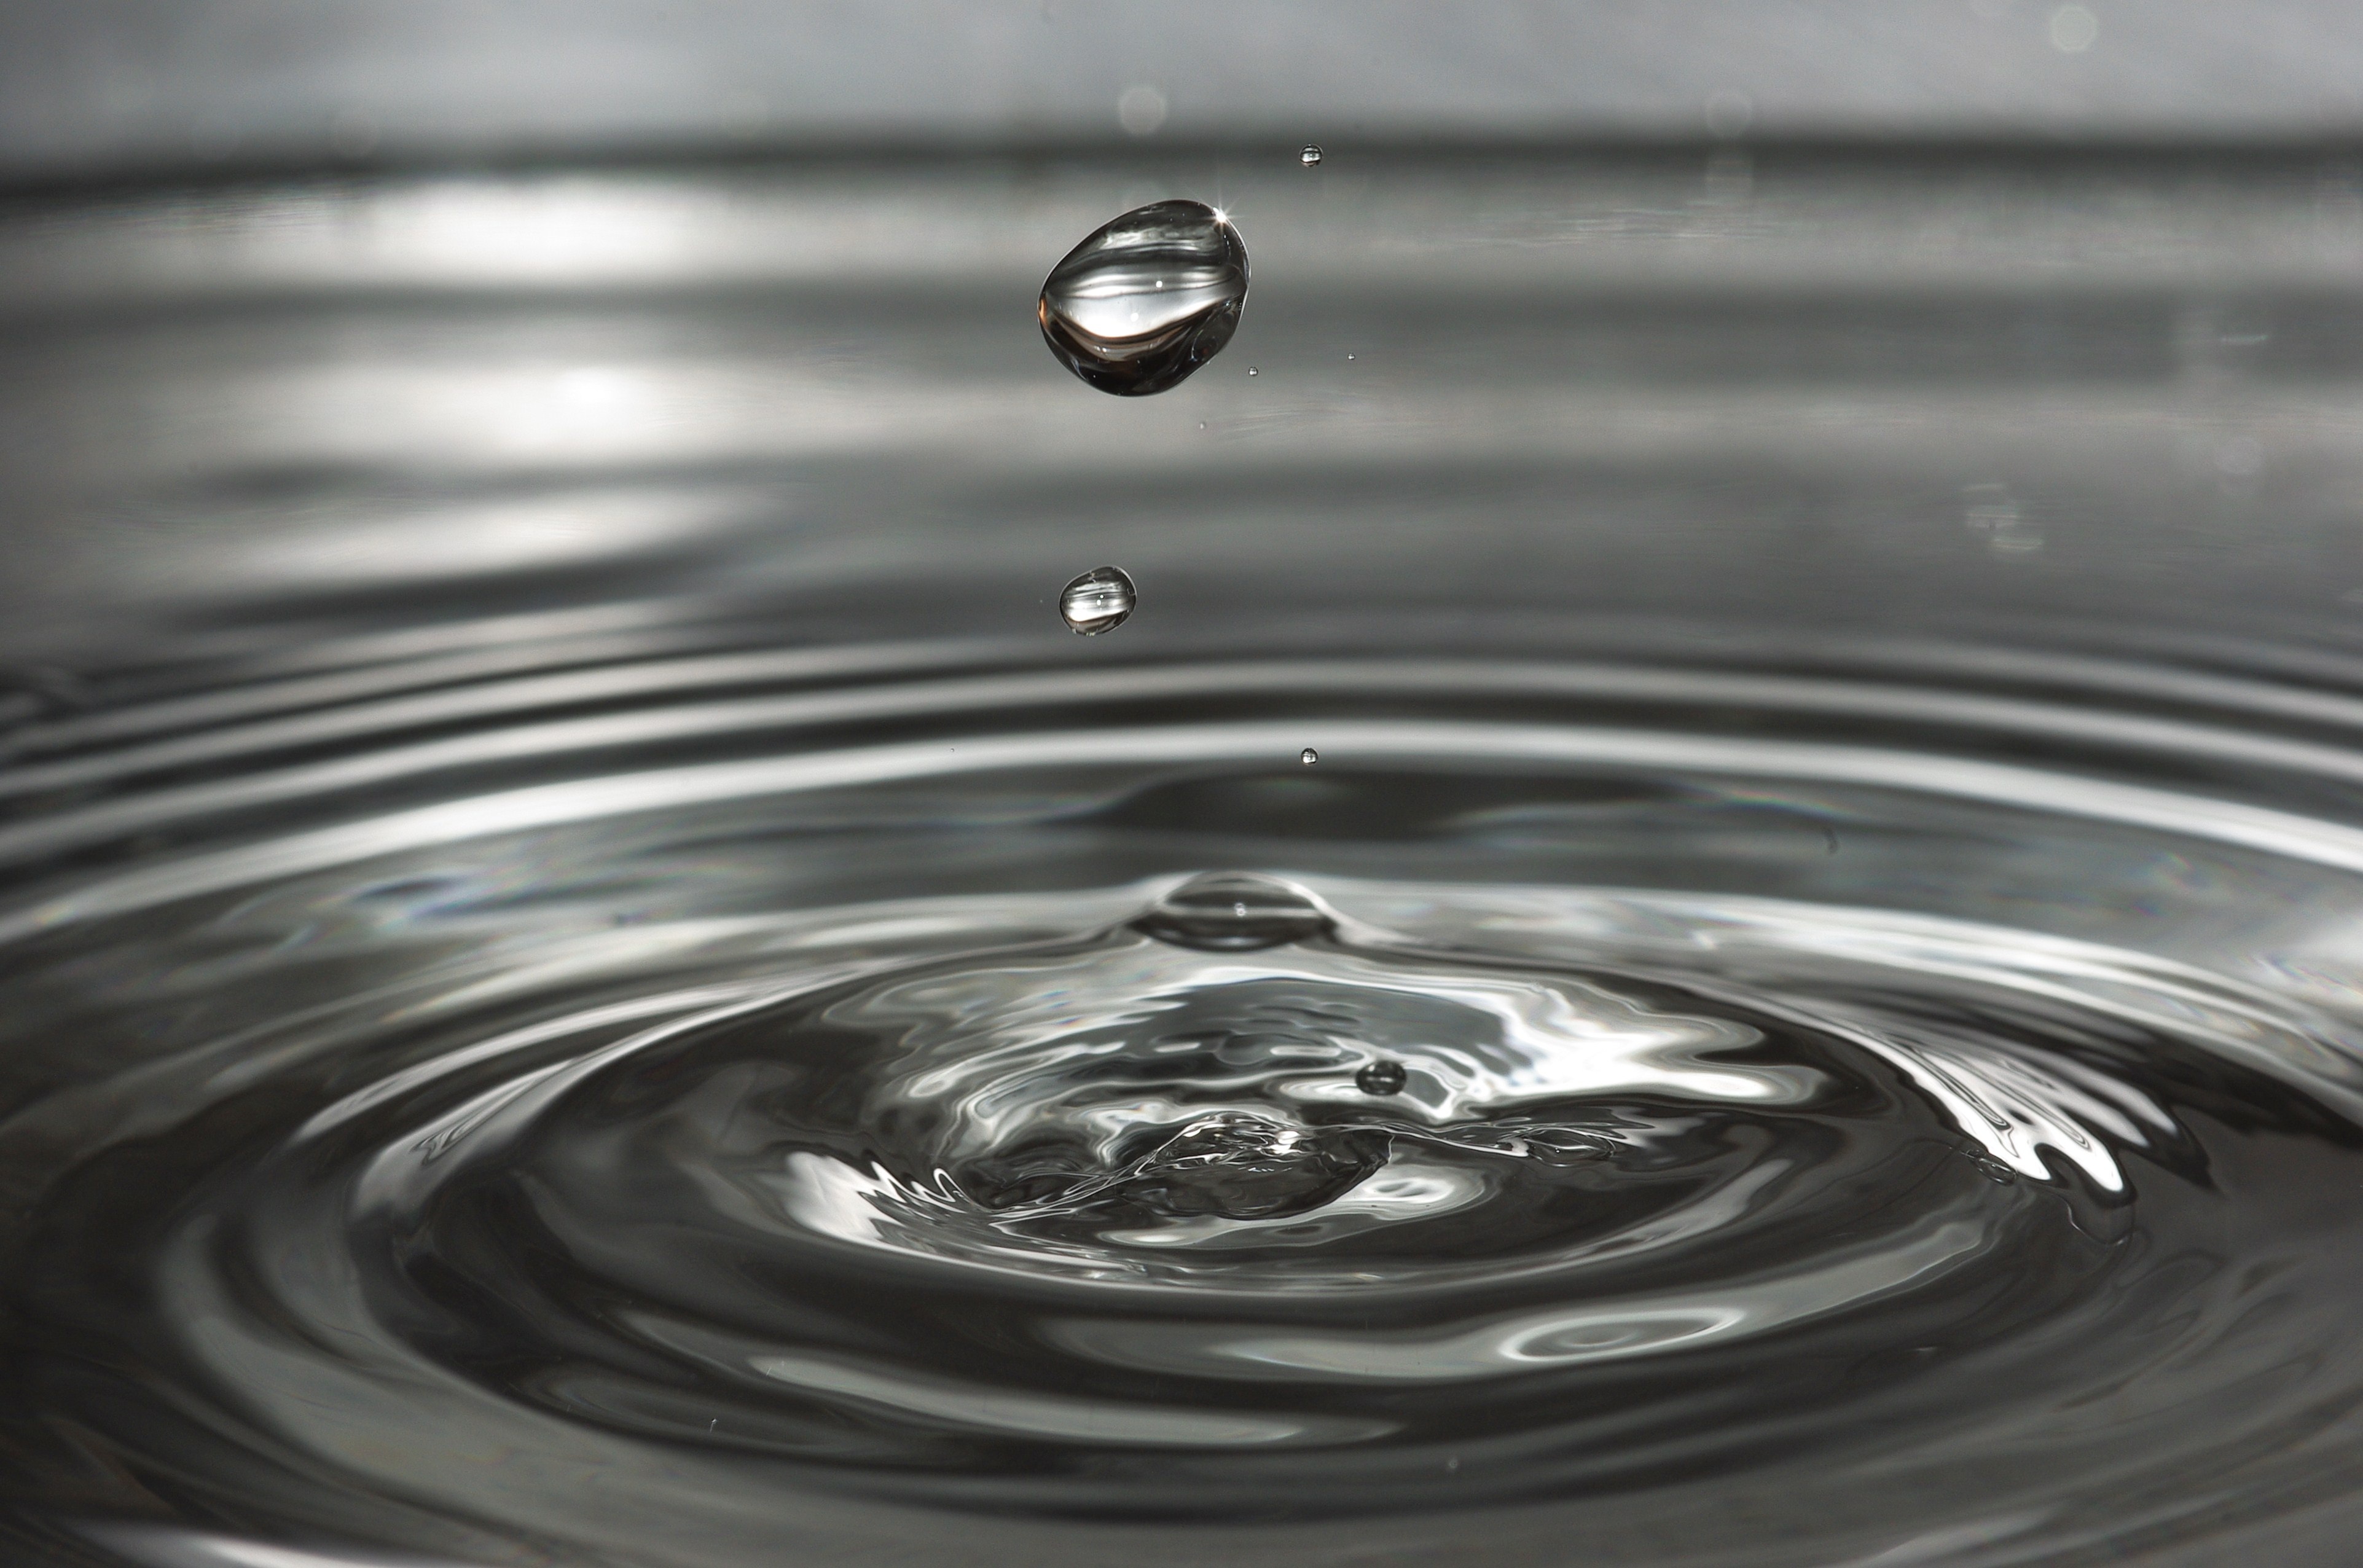
water, drop, black and white, wheel, wave, glass, wet, drip, rim, drop of water